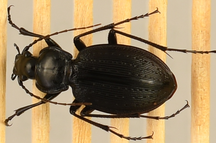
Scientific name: Carabus goryi
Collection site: Mountain Lake Biological Station NEON (MLBS), plot MLBS_002